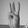
ASL letter: W